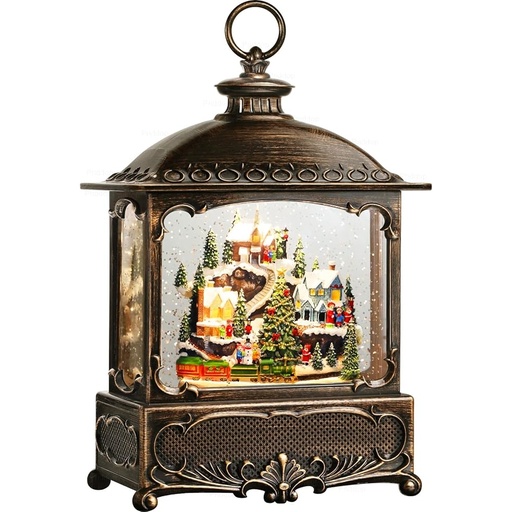
Christmas Snow Globe Lantern Christmas Decorations Gifts Snowy Village Scene Snowman Church Cabin Train Musical Glitter Snowfall USB/Battery Timer 12 inch
About This 【 Classic Christmas Elements 】 On Christmas, Santa Claus gives fruit gifts to reindeer and squirrels, with a cardinal standing on the bird's nest next to him. There is a red house and a Christmas tree behind it. 【Snow Globe Lantern】 The size is 12 x 7 x 3.3 inches. 3.75 pounds. The snow globe shell is made of high-quality polypropylene, with a retro gold coating and exquisite relief on the surface. Include an efficient rotating brushless motor. When powered on, the internal rotation drives sparkling silver sequins, while the top lights up with warm white light, which is very beautiful and accompanied. 【Timer & Music】There is a 3-way switch under the base, "ON1" turns on the light and spins the sequins with music (8 Christmas song), and "ON2" turns on without music. So you can turn off music when you need quietness. Each mode has a 6H timer, It allows the snow globe ON for 6 hours and OFF for 18 hours, cycle every 24 hours, and will light on automatically at the same time next day. 【2 Charging Way】The snow globe come with the USB cable (included), or ​powered by 3 AA 1.5 V batteries (Not Included). 【Wonderful Christmas Decor】Perfect for tabletop, fireplace, centerpieces, wall, door, nightstand, patio, porch. Classic and elegant lantern design, it is not only an ideal Christmas gift, but also a great choice for home decorations, which can add warm, sweet and beauty to the holiday. Overview Brand : Priddop Material : Plastic Color : Christmas Village Product Dimensions : 7"L x 3.3"W x 12"H Style : Classic
Brand: Priddop
Category: Home & Garden > Decor > Snow Globes